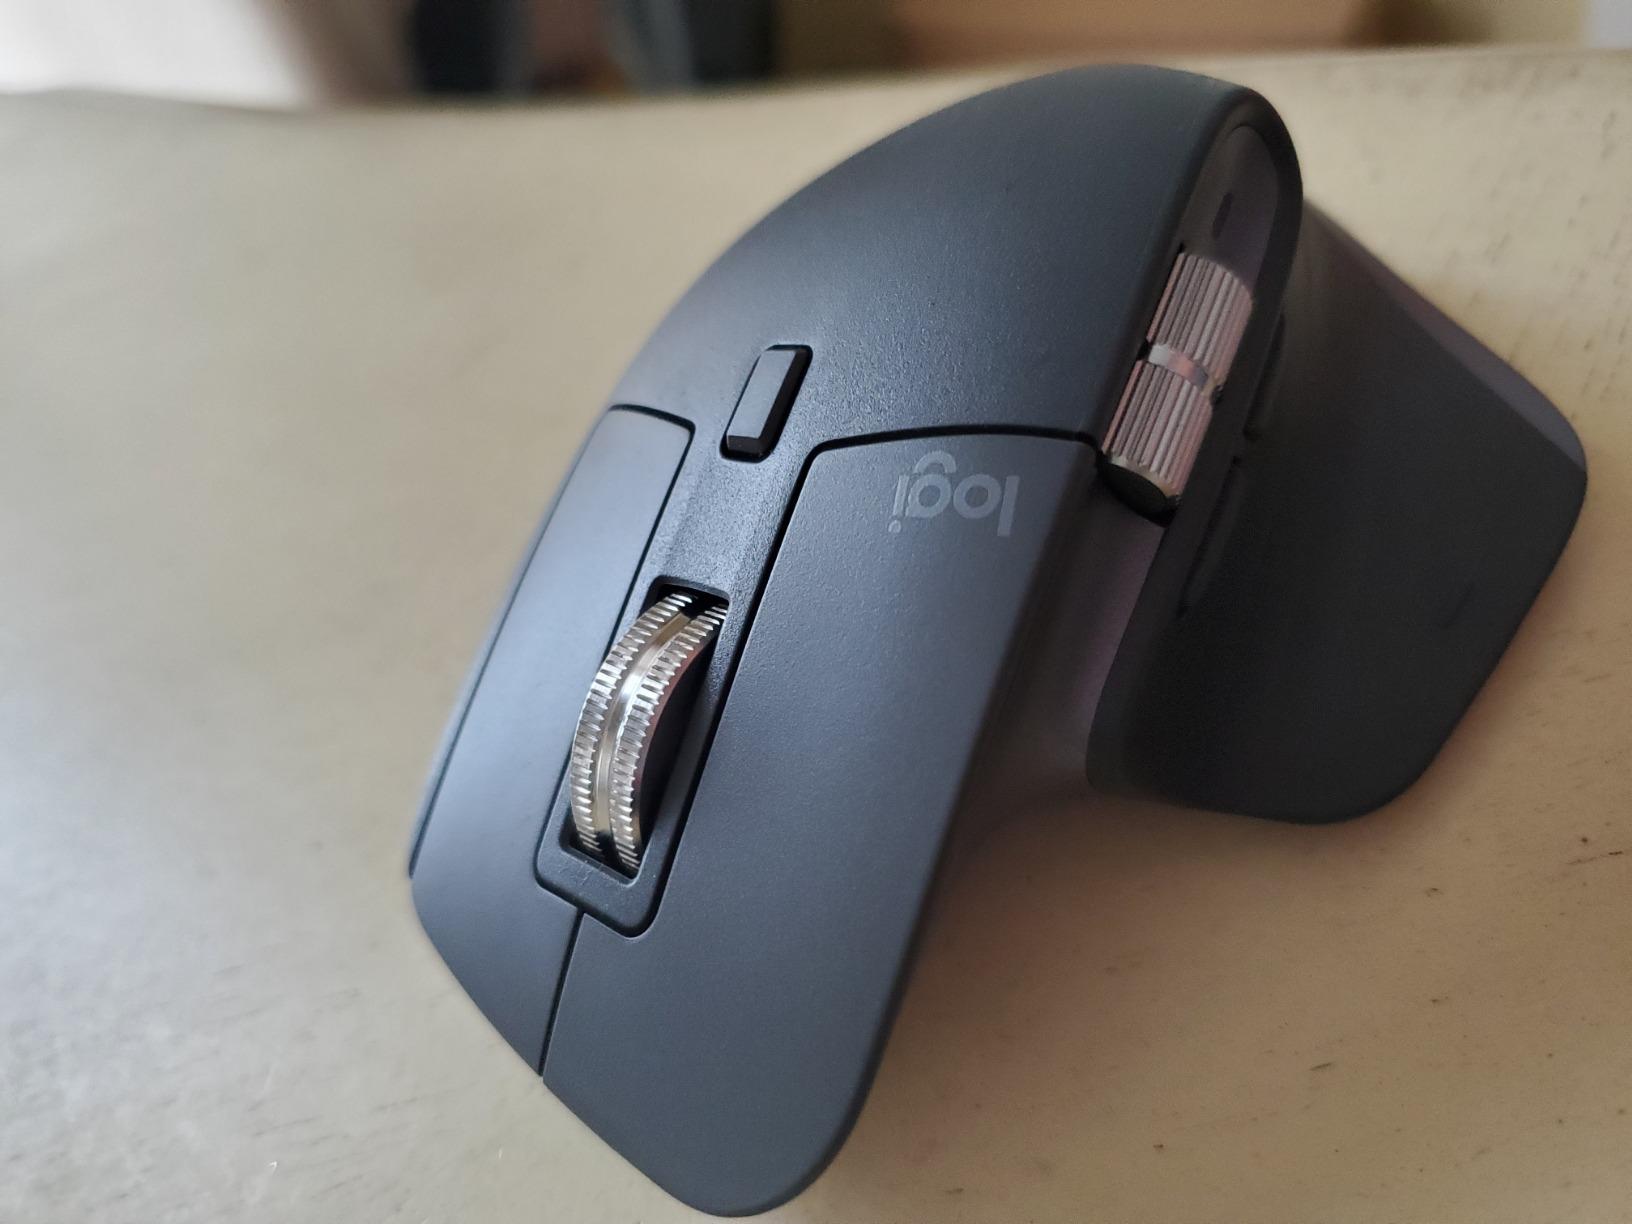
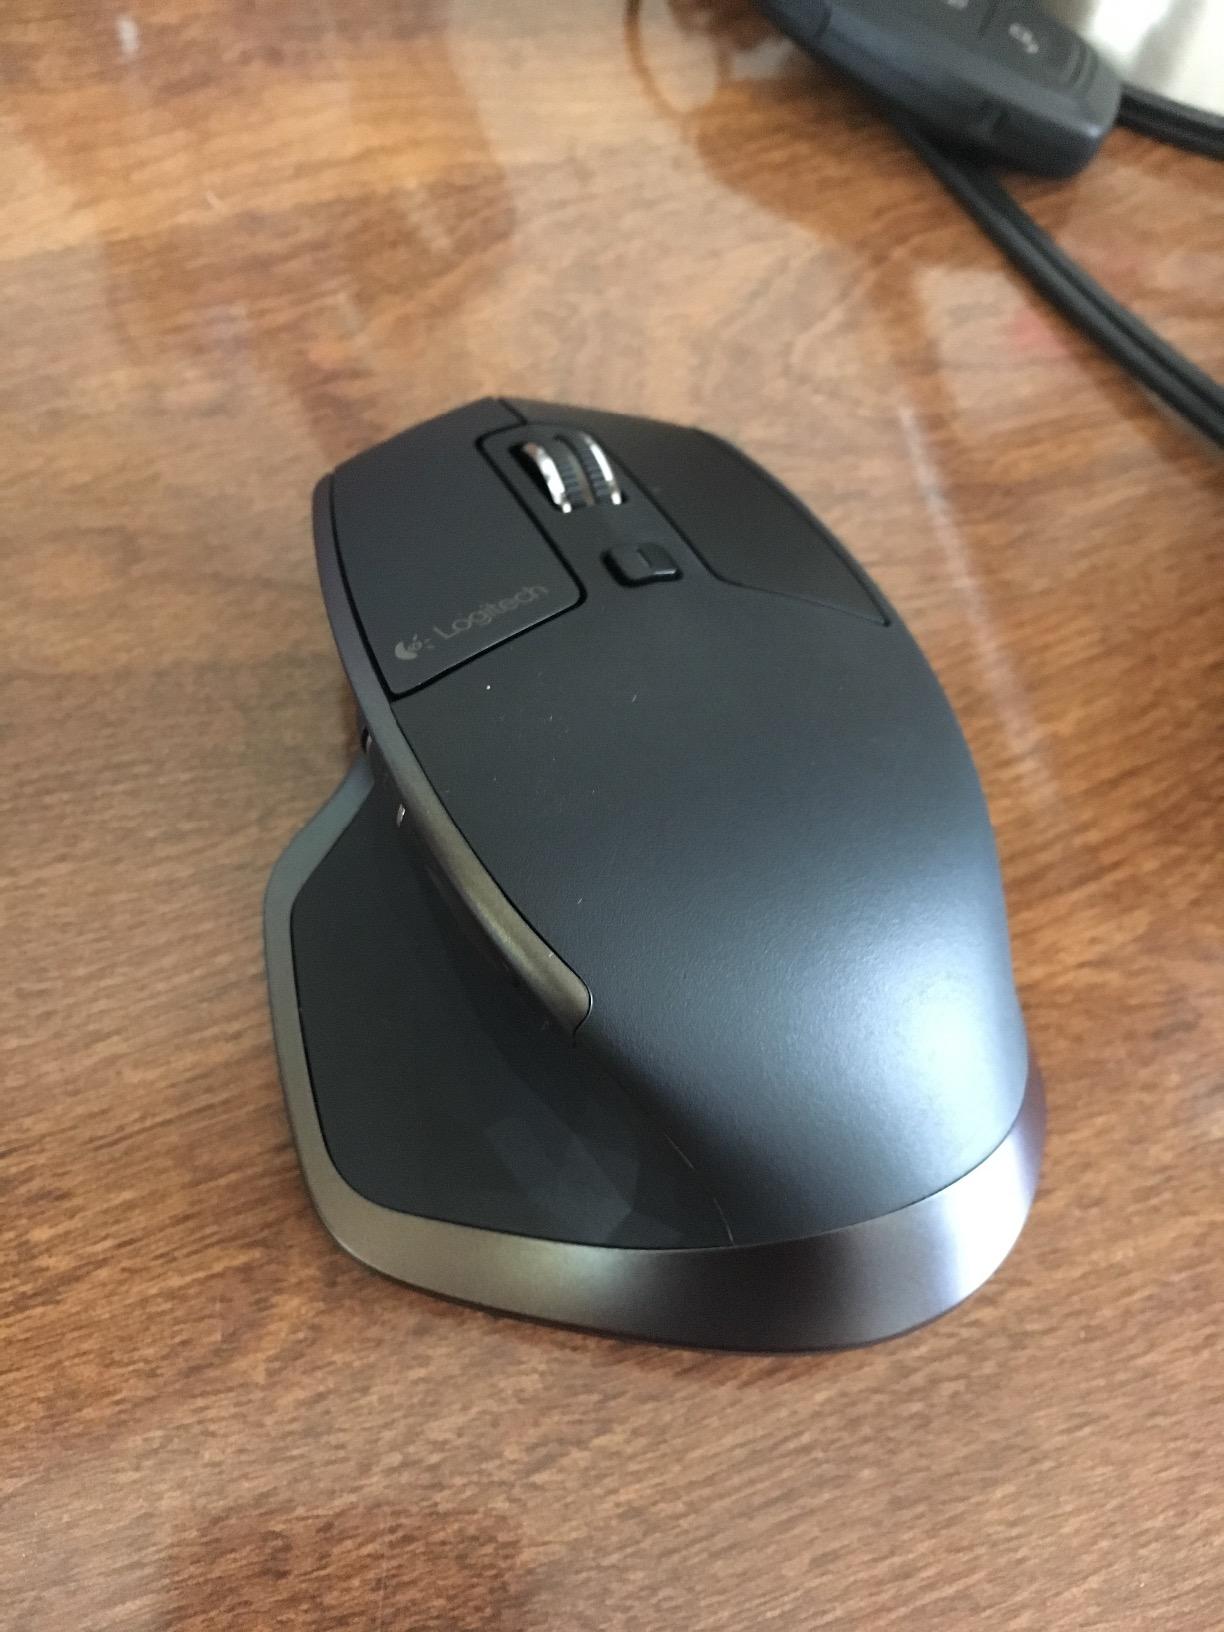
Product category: mouse
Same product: no